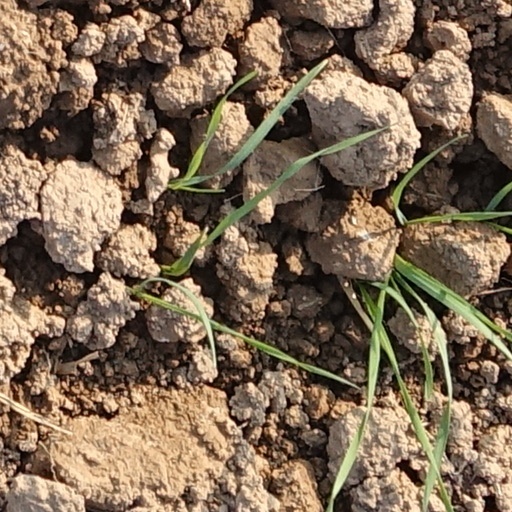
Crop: wheat